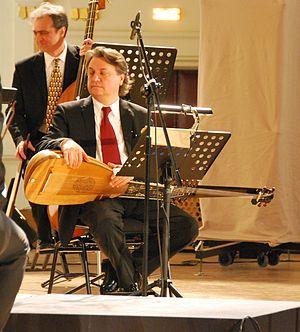
Luca Pianca, né en 1958, est un musicien luthiste classique suisse dont la spécialité est l'archiluth. En 1985, il cofonde Il Giardino Armonico, un ensemble pionnier de musique ancienne italien basé à Milan. Il crée des œuvres du luthiste-compositeur contemporain Roman Turovsky-Savchuk dans des festivals internationaux et reçoit de nombreux prix internationaux pour ses enregistrements.